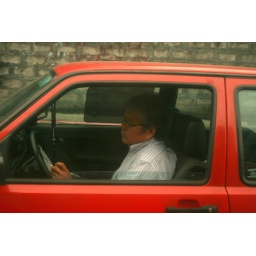
guy in a red car solving newspaper puzzles